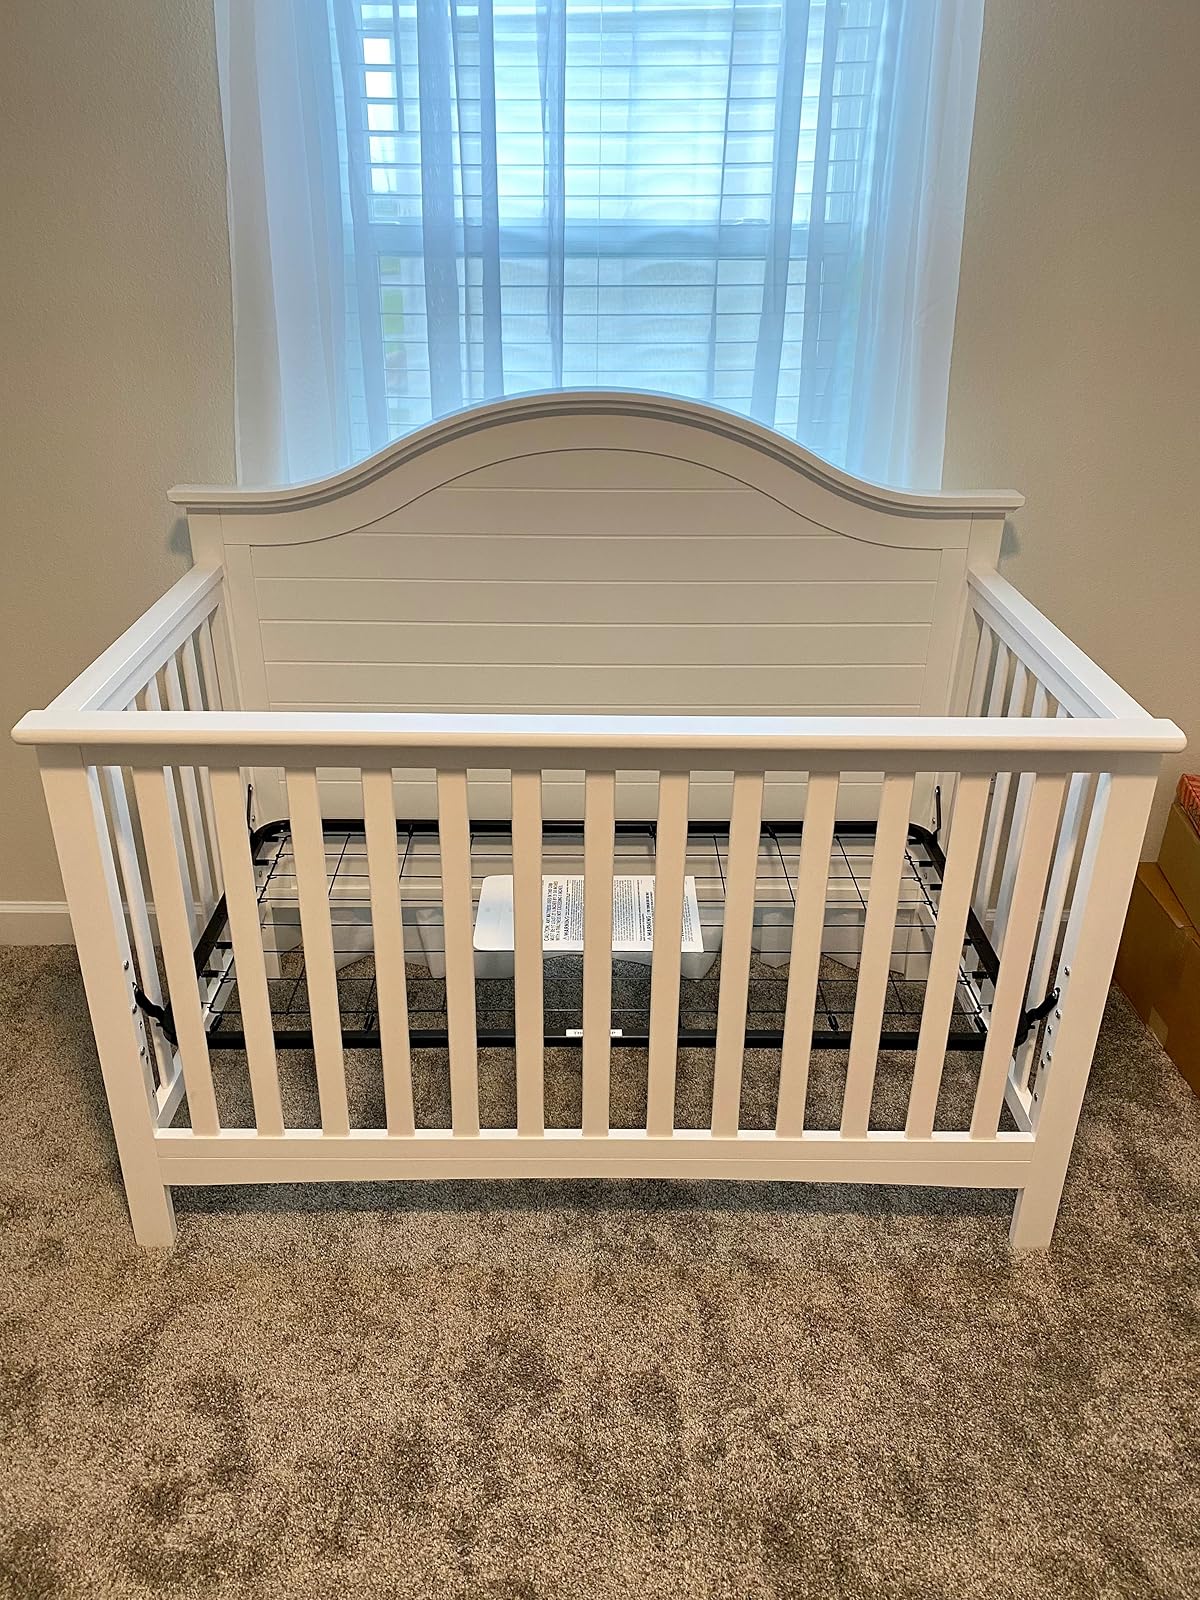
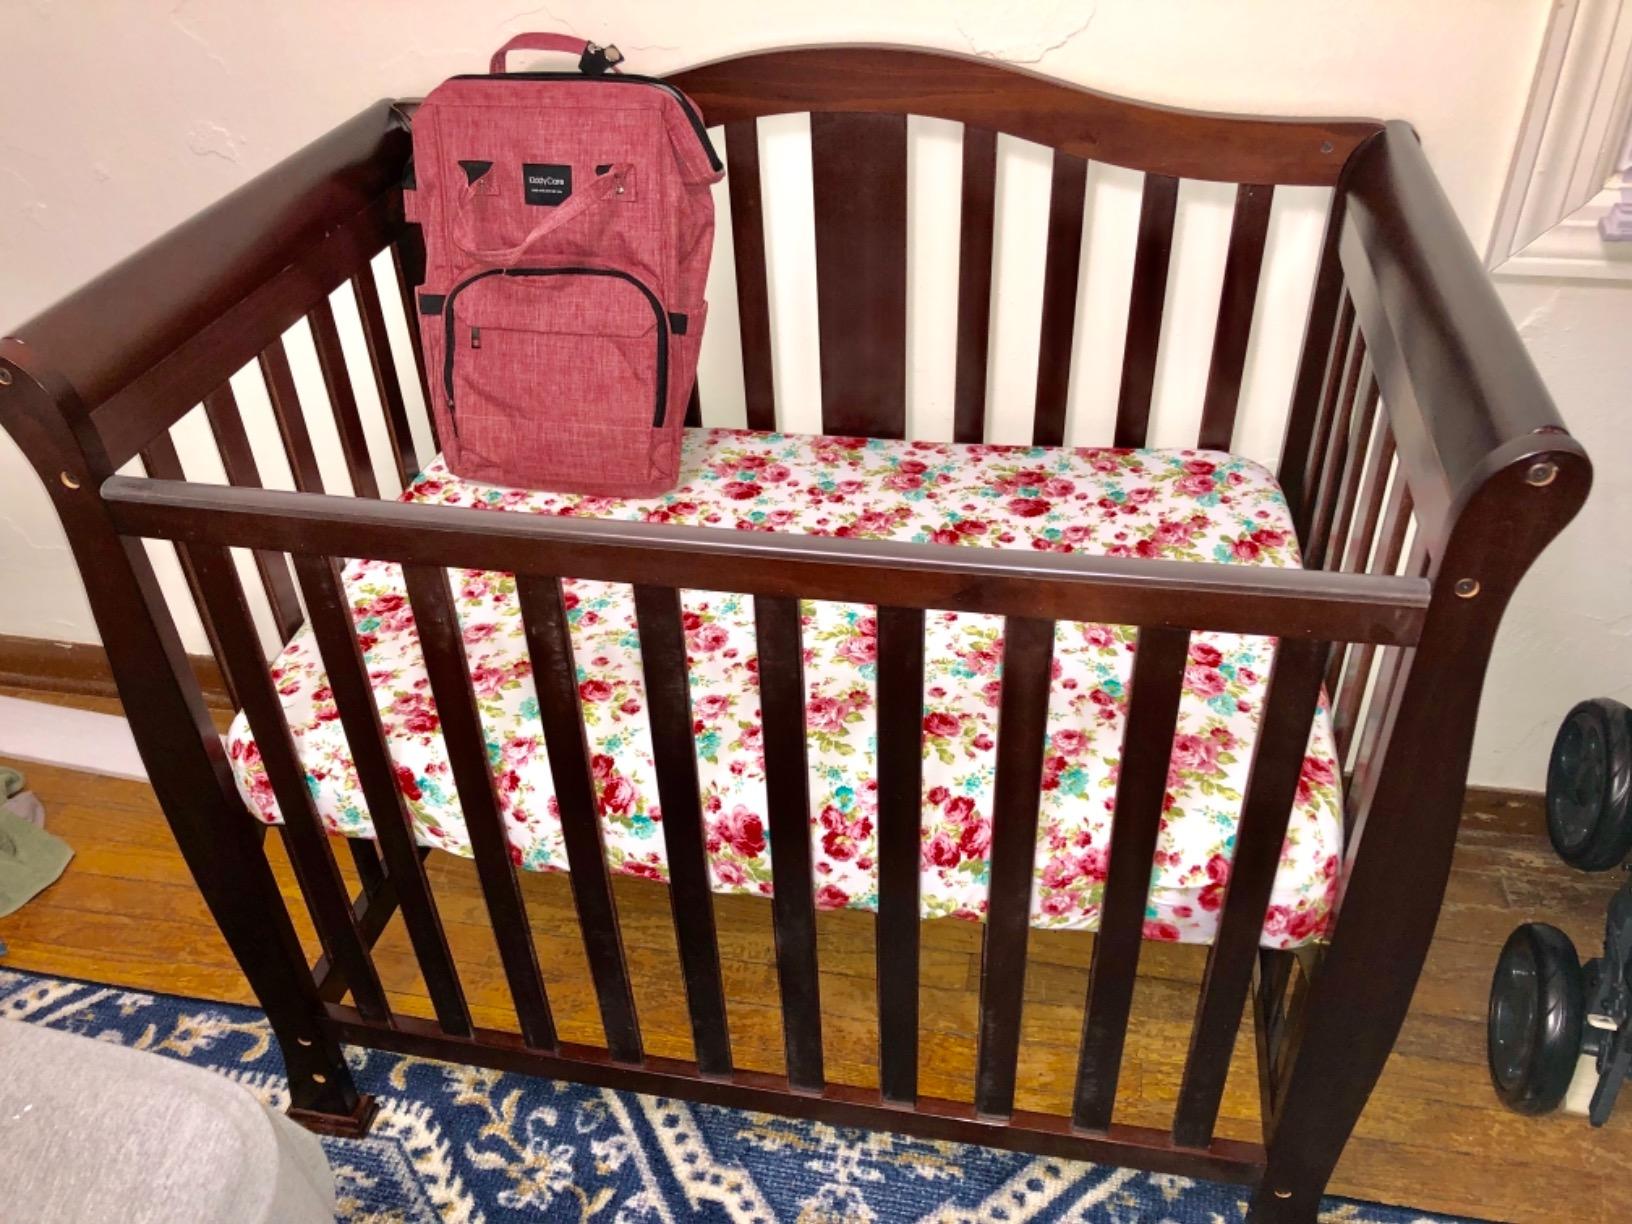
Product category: products_crib
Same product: no